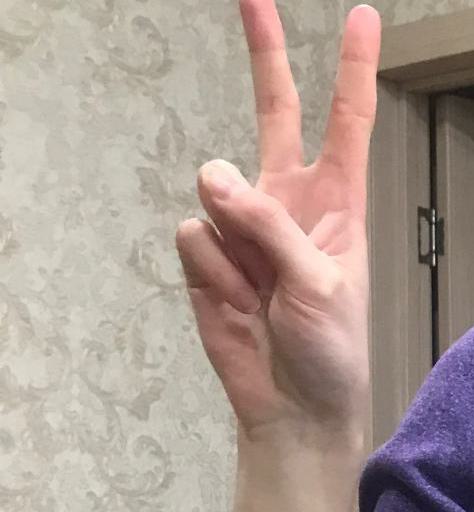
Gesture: peace